Quantitative susceptibility mapping

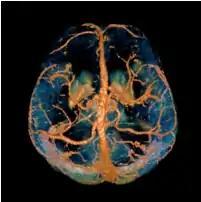
A volume rendered brain QSM acquired at 3 Tesla and reconstructed with morphology enabled dipole inversion (MEDI).

Quantitative susceptibility mapping (QSM) provides a novel contrast mechanism in magnetic resonance imaging (MRI) different from traditional susceptibility weighted imaging.